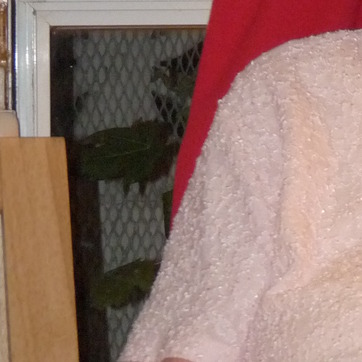
Material: fabric